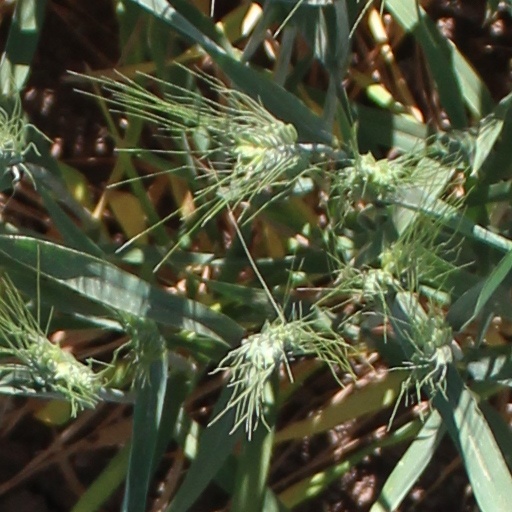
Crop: wheat